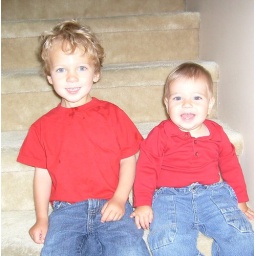
July 30 My boys in red